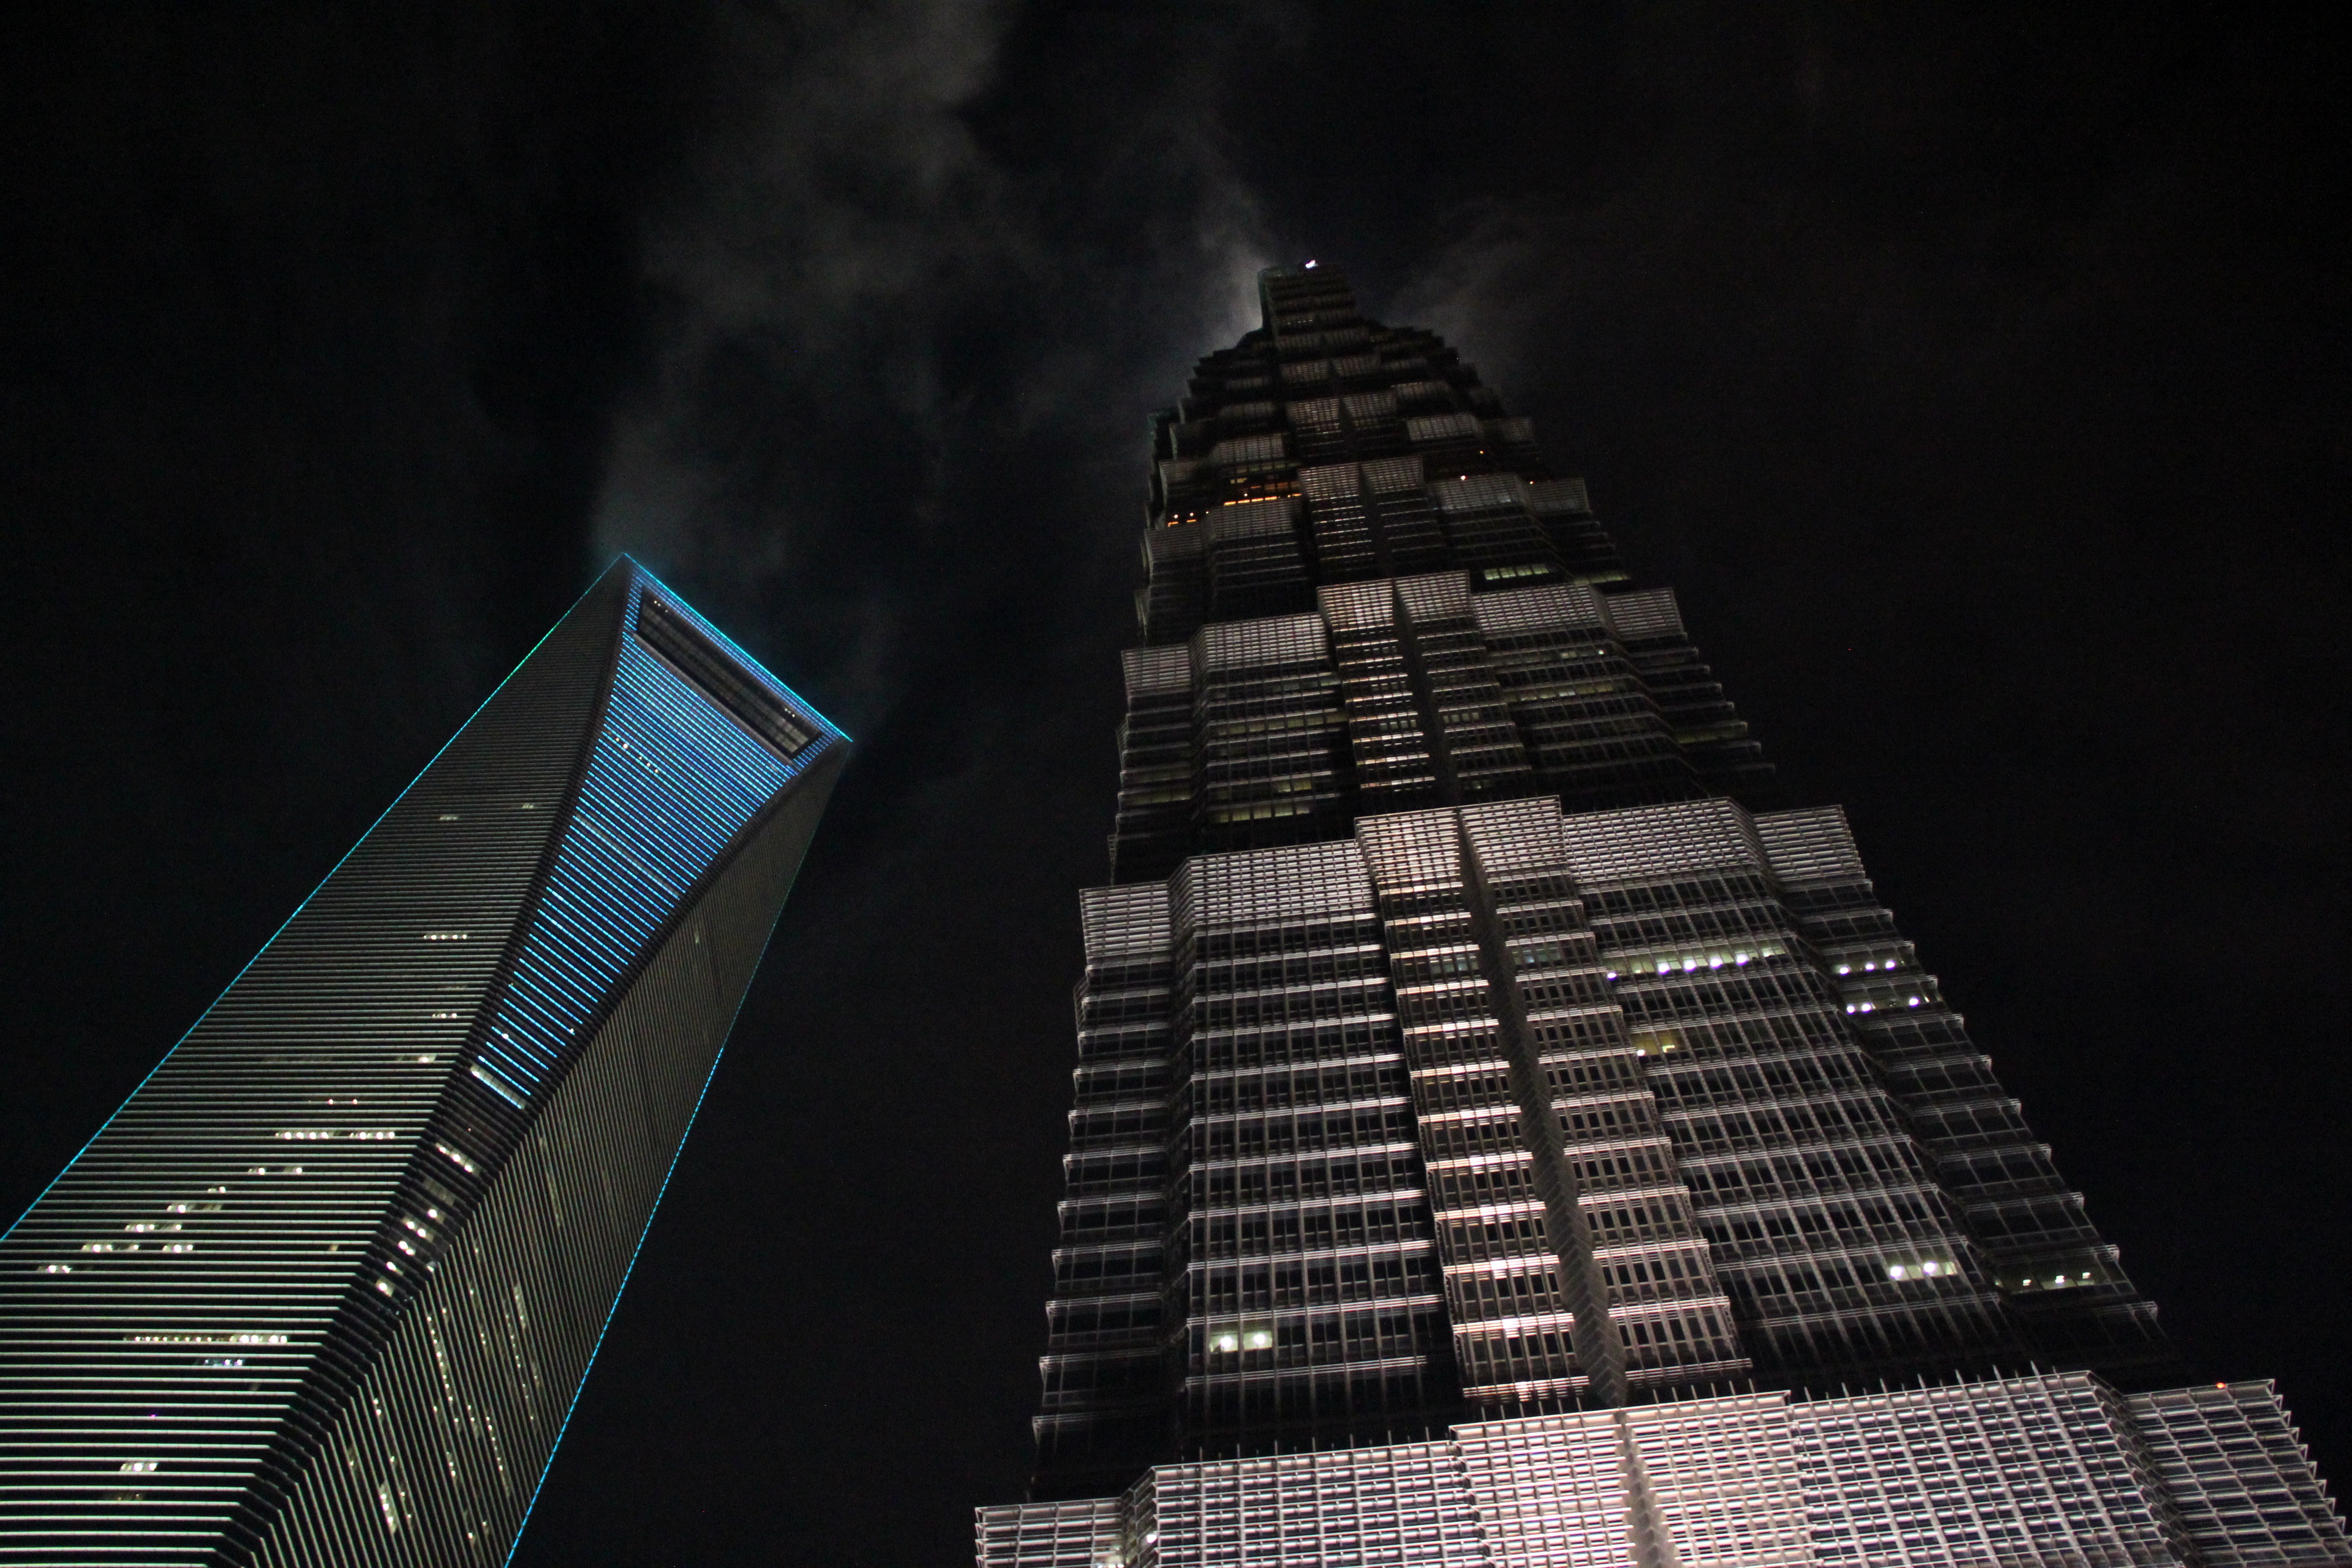
light, architecture, night, skyscraper, cityscape, line, reflection, tower, landmark, darkness, monochrome, tower block, skyscrapers, symmetry, shanghai, shape, metropolis, grand hyatt, shanghai world financial center, metropolitan area